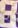
Number: 8